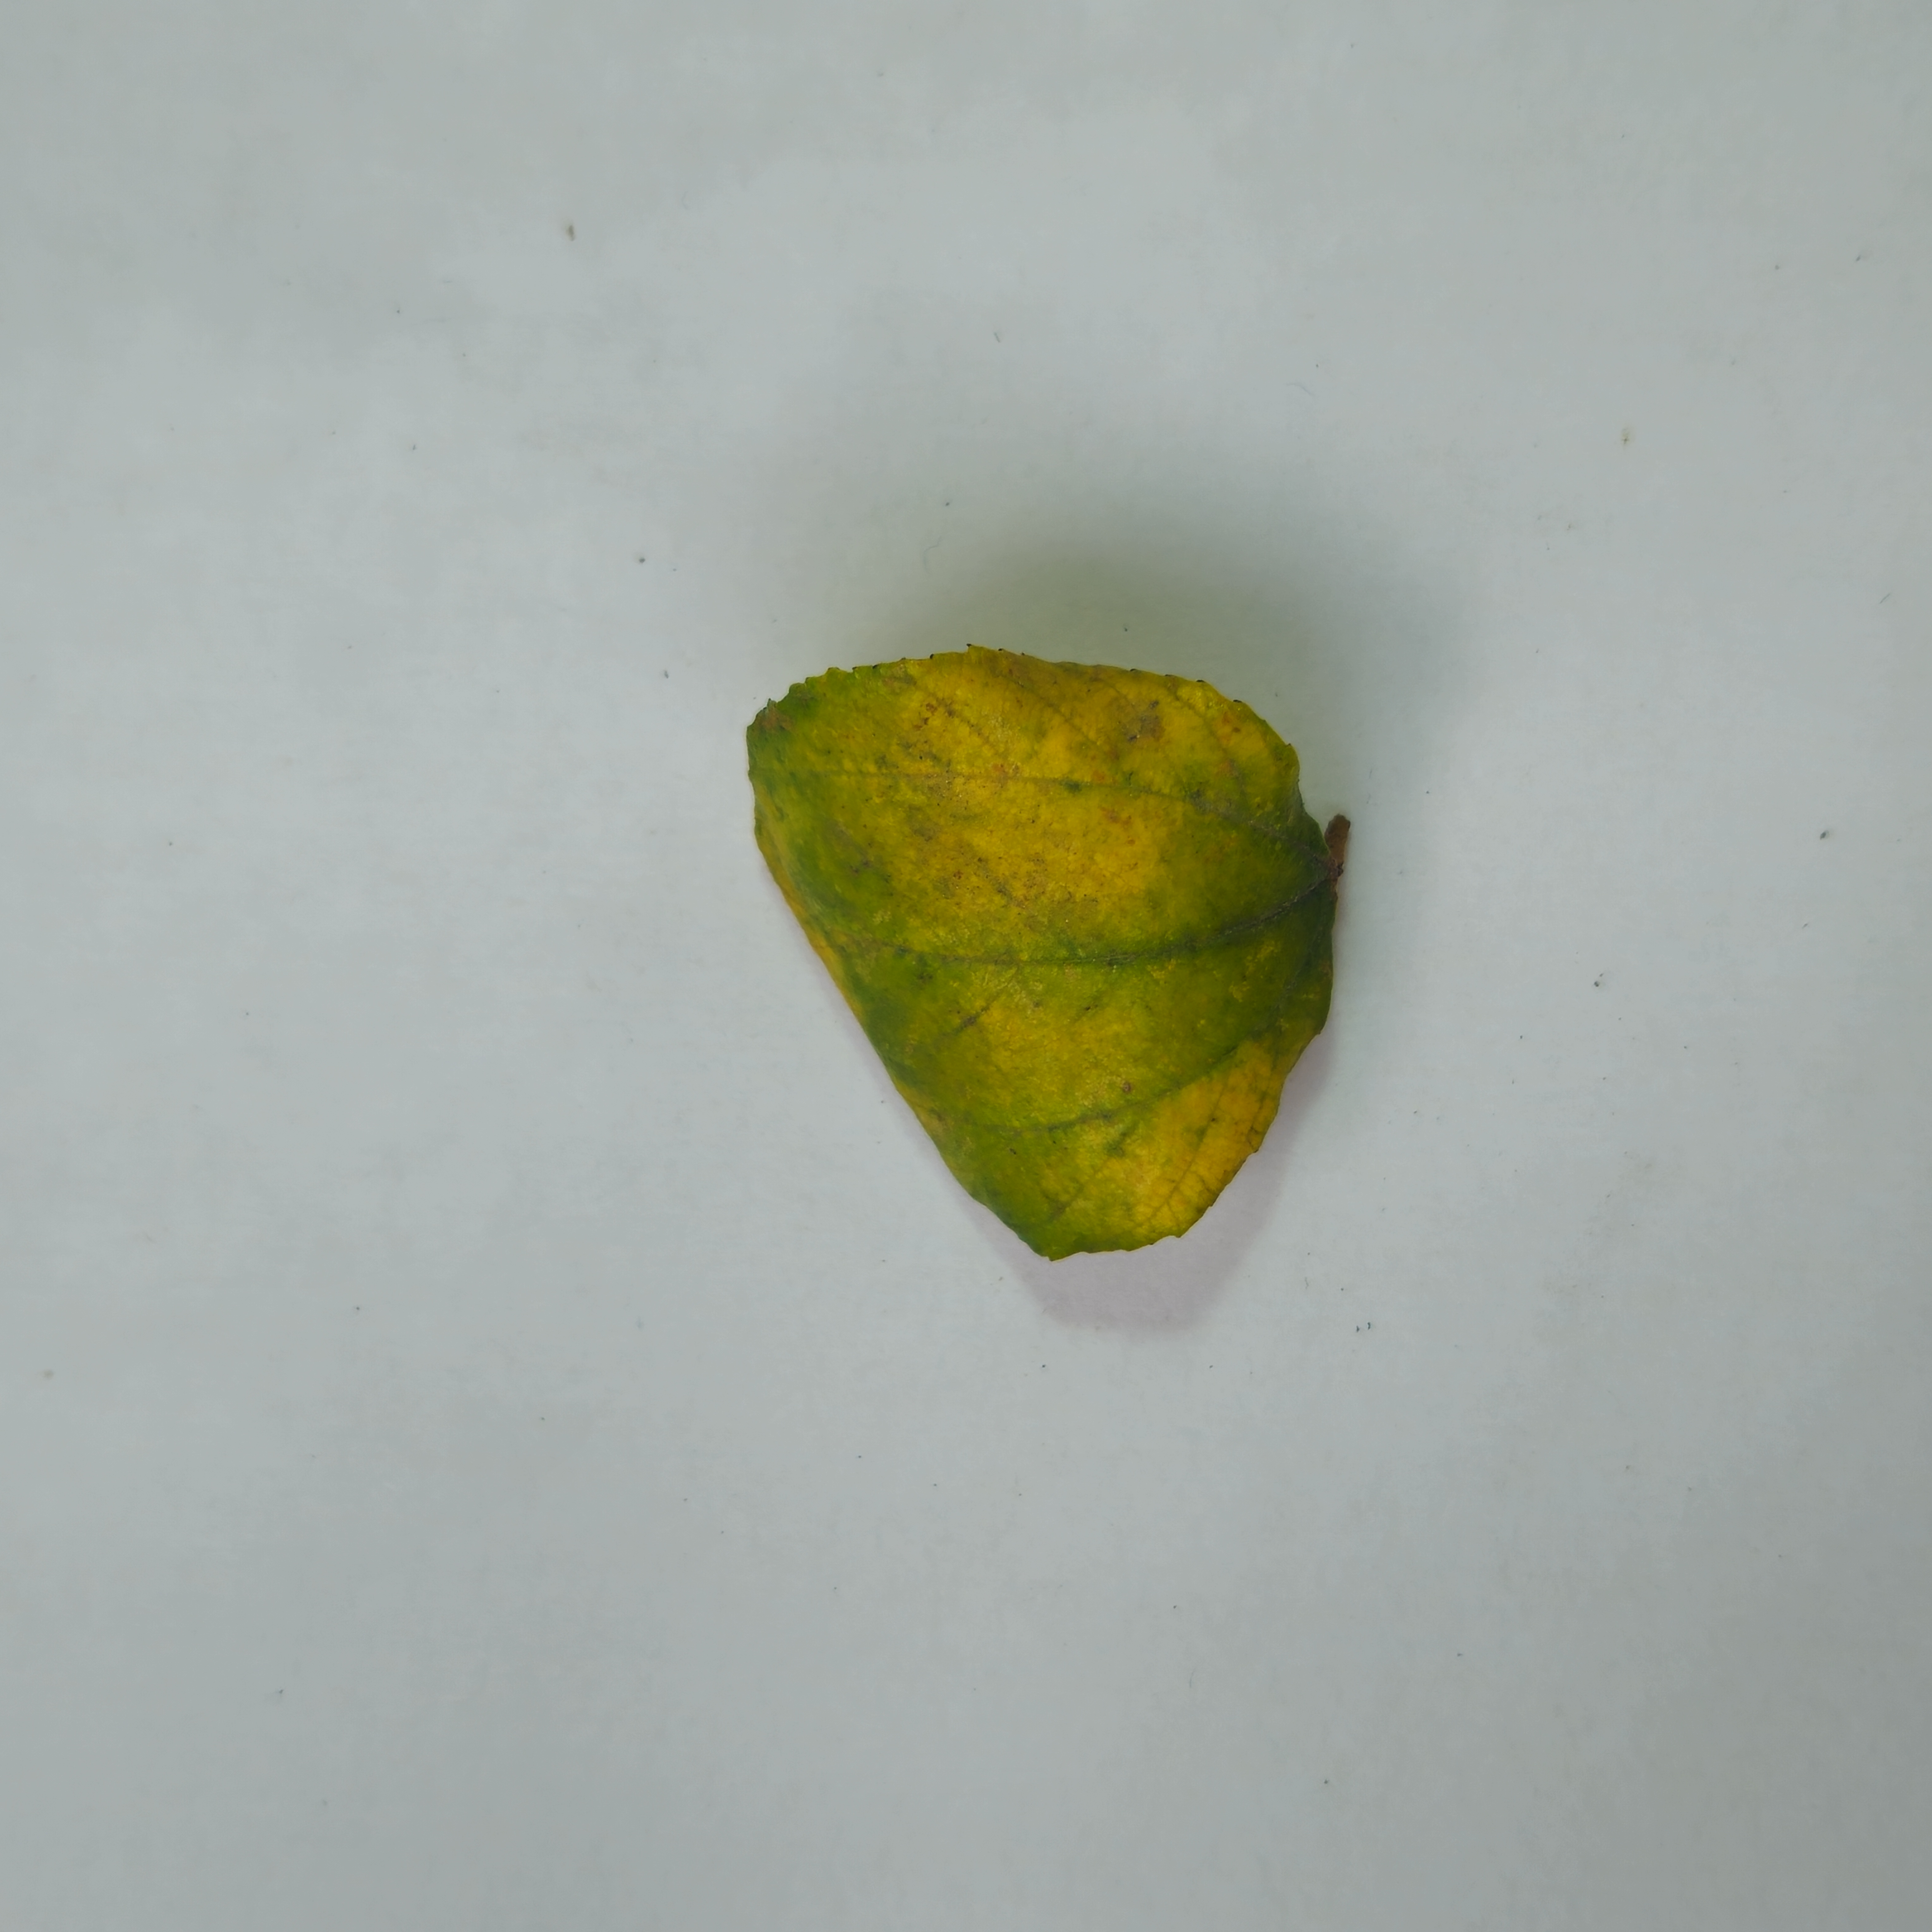
Label: Yellow